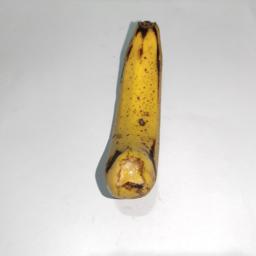
Banana variety: Sagor Kola